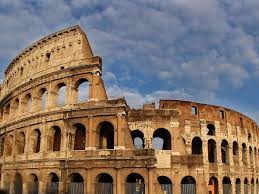
Landmark: Roman Colosseum